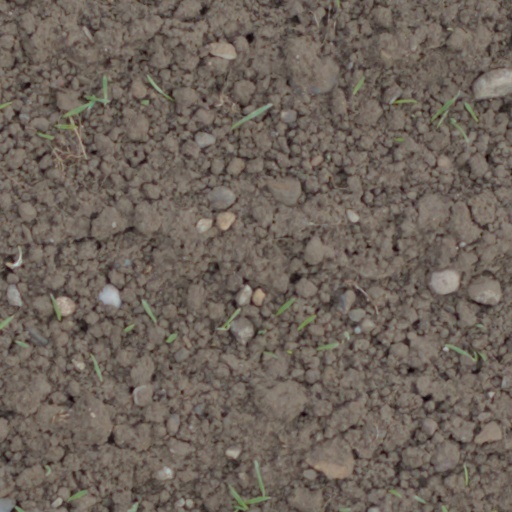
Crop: wheat